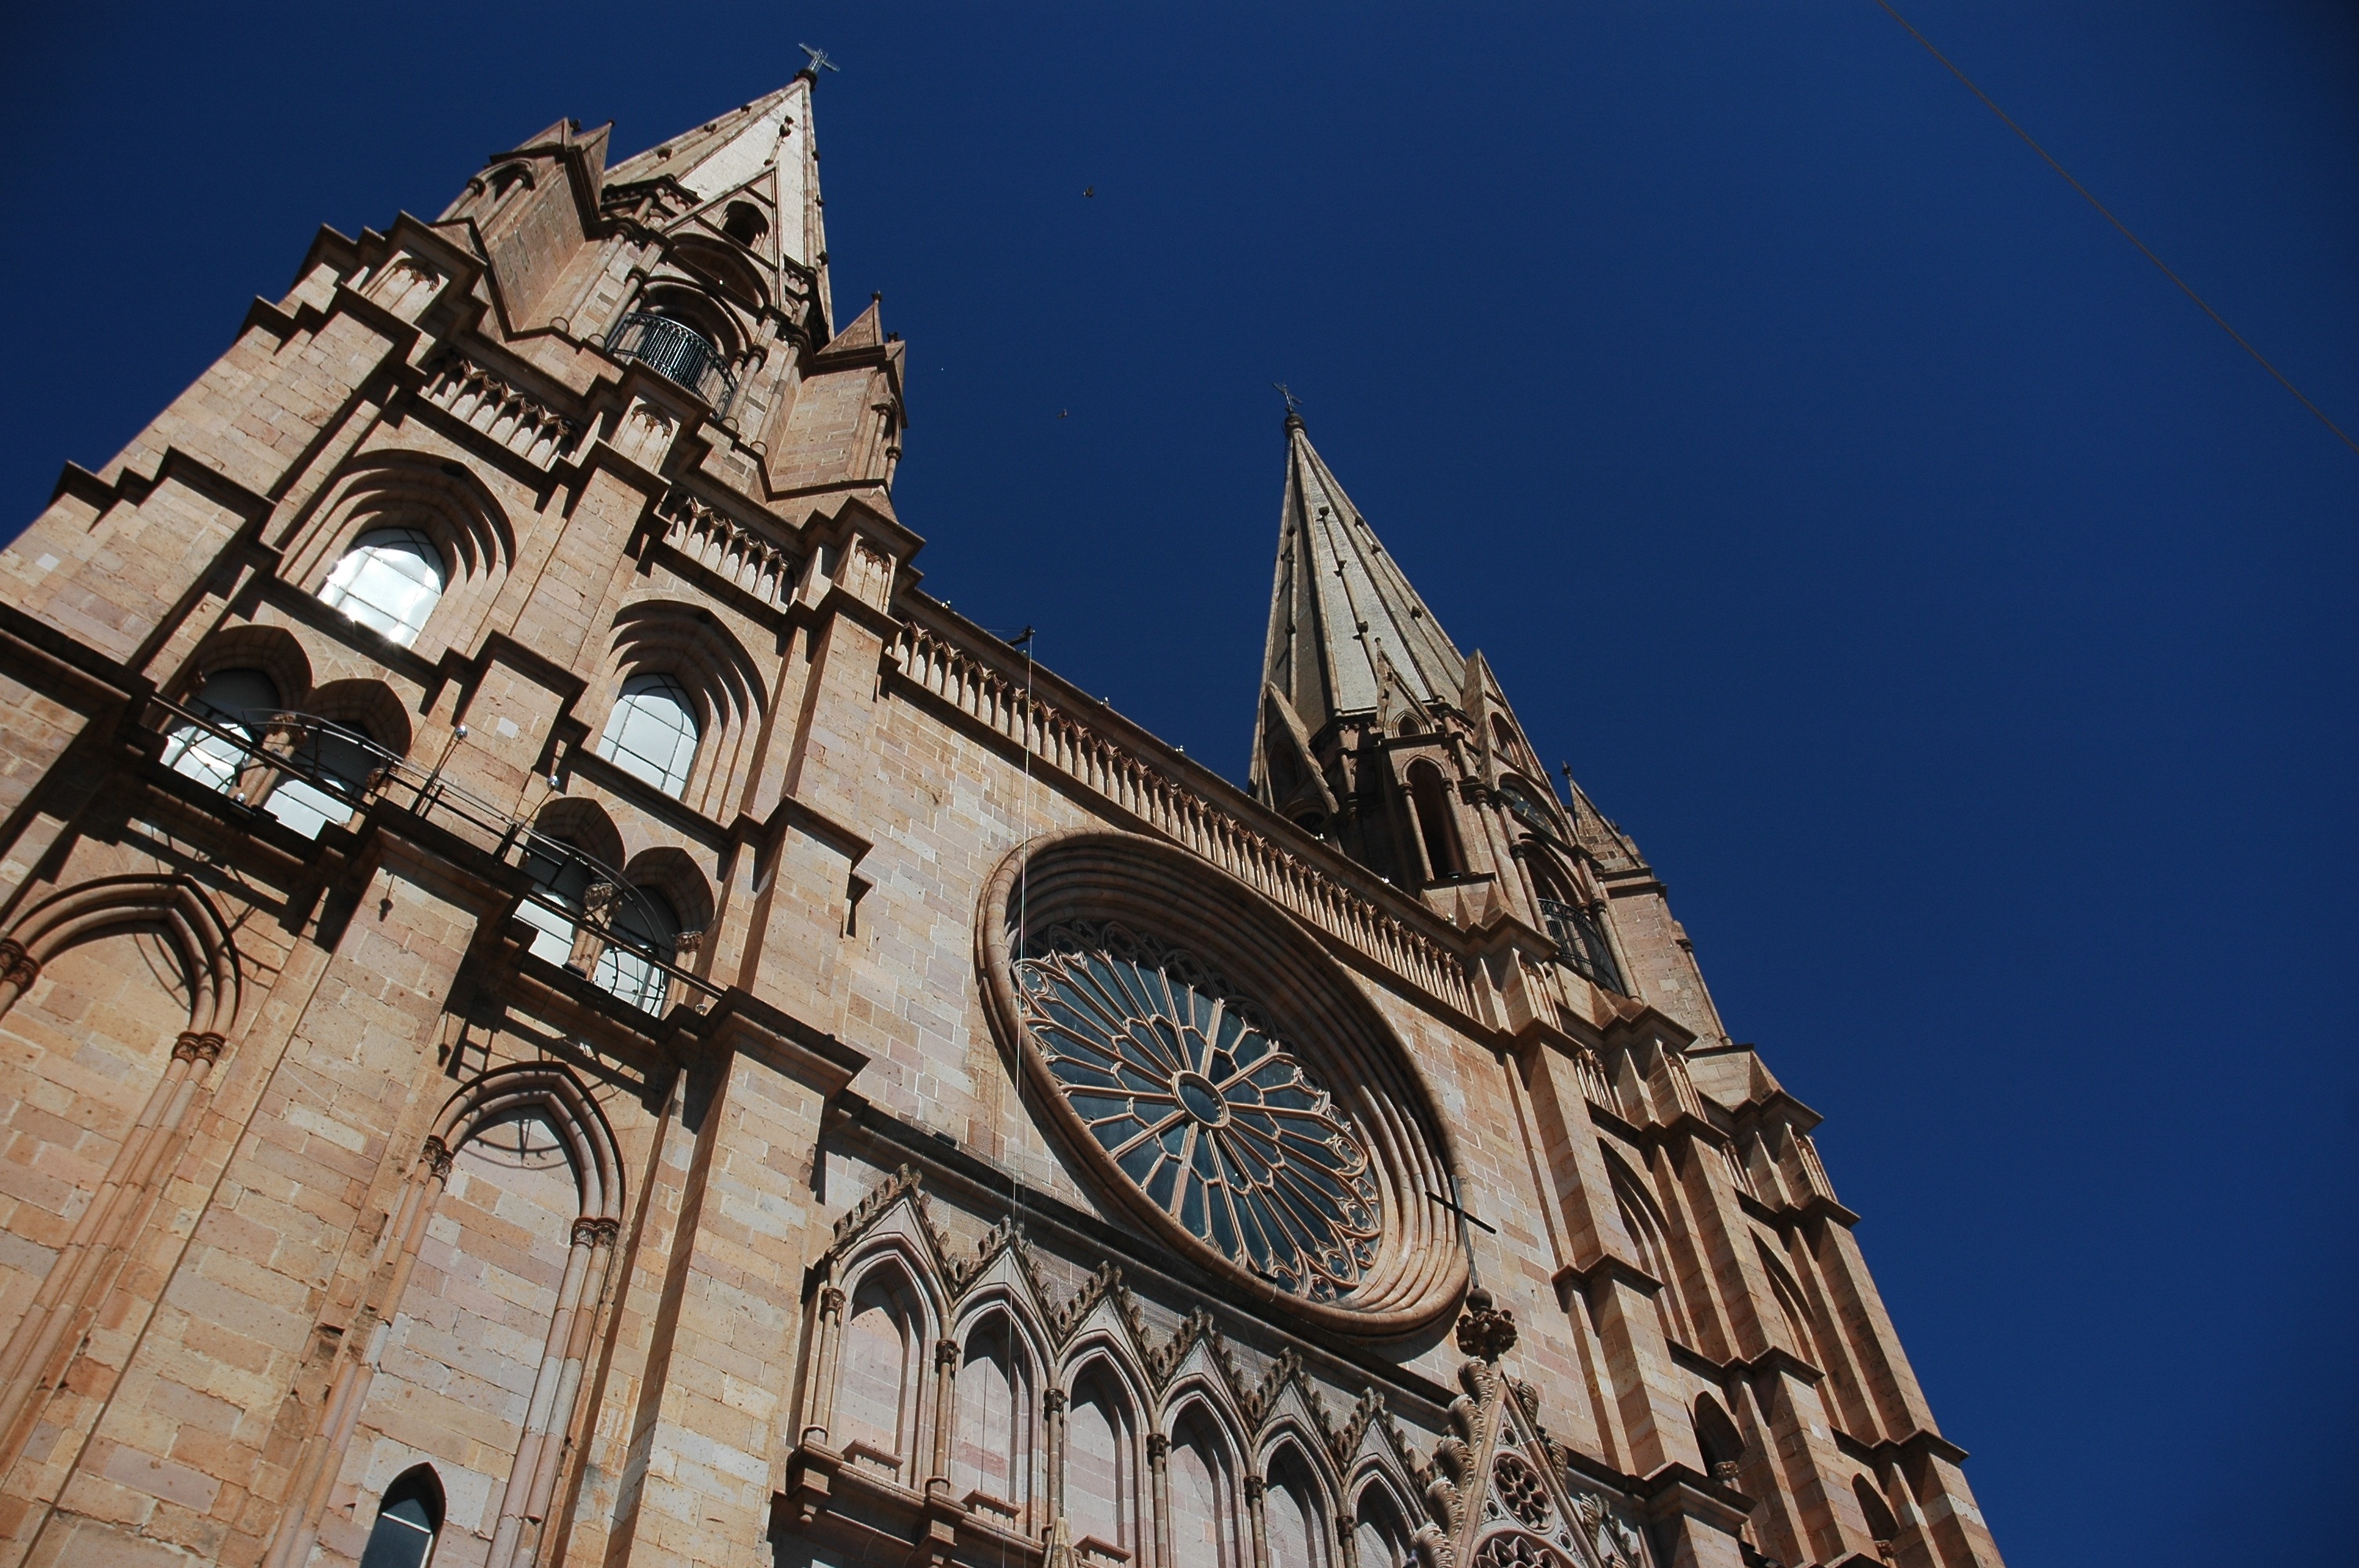
architecture, building, skyscraper, tower, religion, landmark, facade, blue, church, cathedral, gothic, place of worship, temple, spire, torres, you arandas